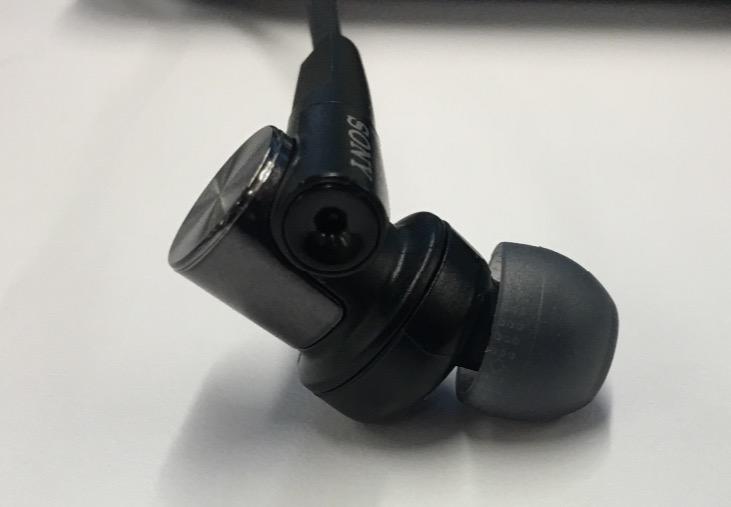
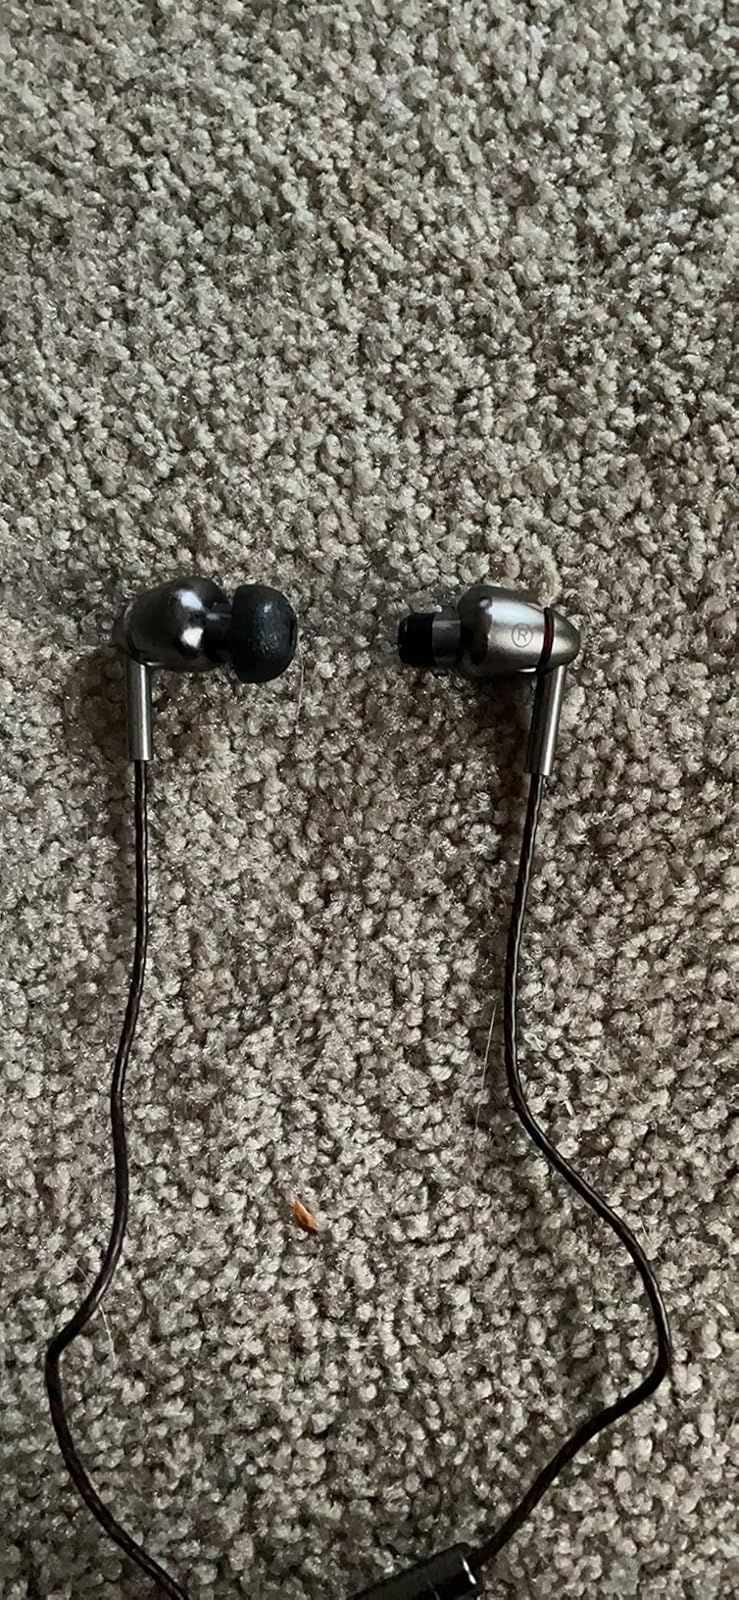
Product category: headphones
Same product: no